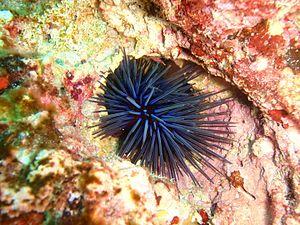
Centrostephanus tenuispinus est une espèce d'oursin de la famille des Diadematidae.
Centrostephanus est un genre d’oursins réguliers de la famille des Diadematidae.
Les Diadematidae forment une famille de grands oursins réguliers aux épines longues et venimeuses. On les trouve principalement dans les mers tropicales.